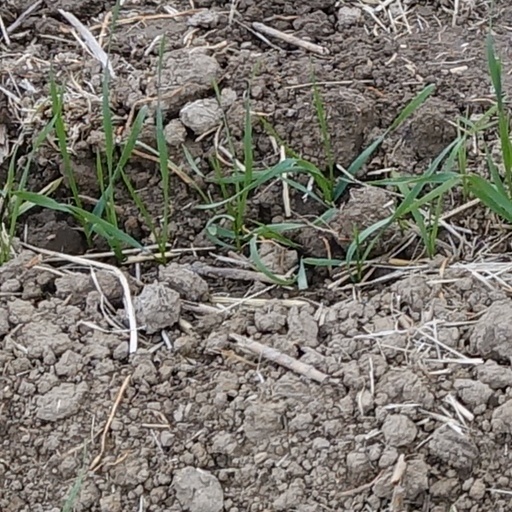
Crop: wheat